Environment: real
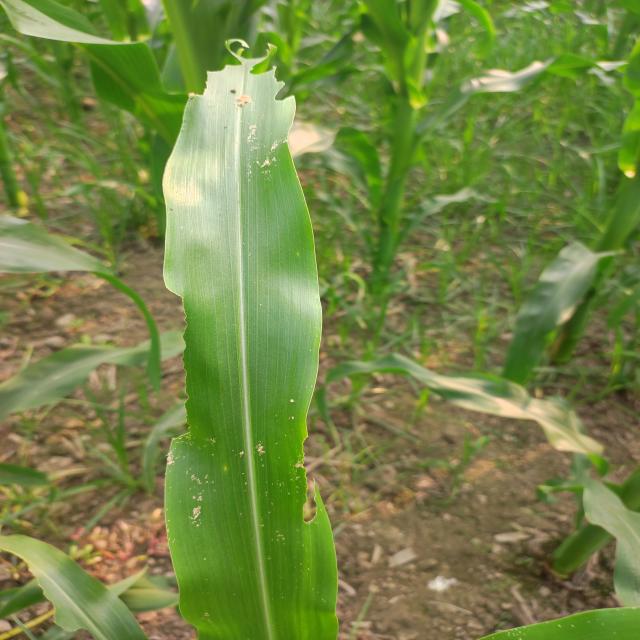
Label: fall_armyworm